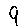
Label: 9